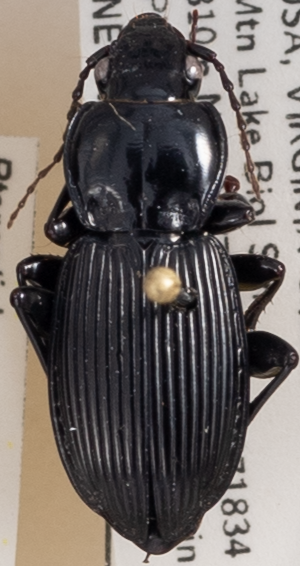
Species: Pterostichus coracinus
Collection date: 2021-06-29
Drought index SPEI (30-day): -0.03
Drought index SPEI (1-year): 0.47
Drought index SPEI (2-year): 1.28